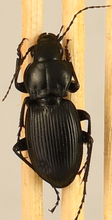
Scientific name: Cyclotrachelus torvus
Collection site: Northern Great Plains Research Laboratory NEON (NOGP), plot NOGP_007